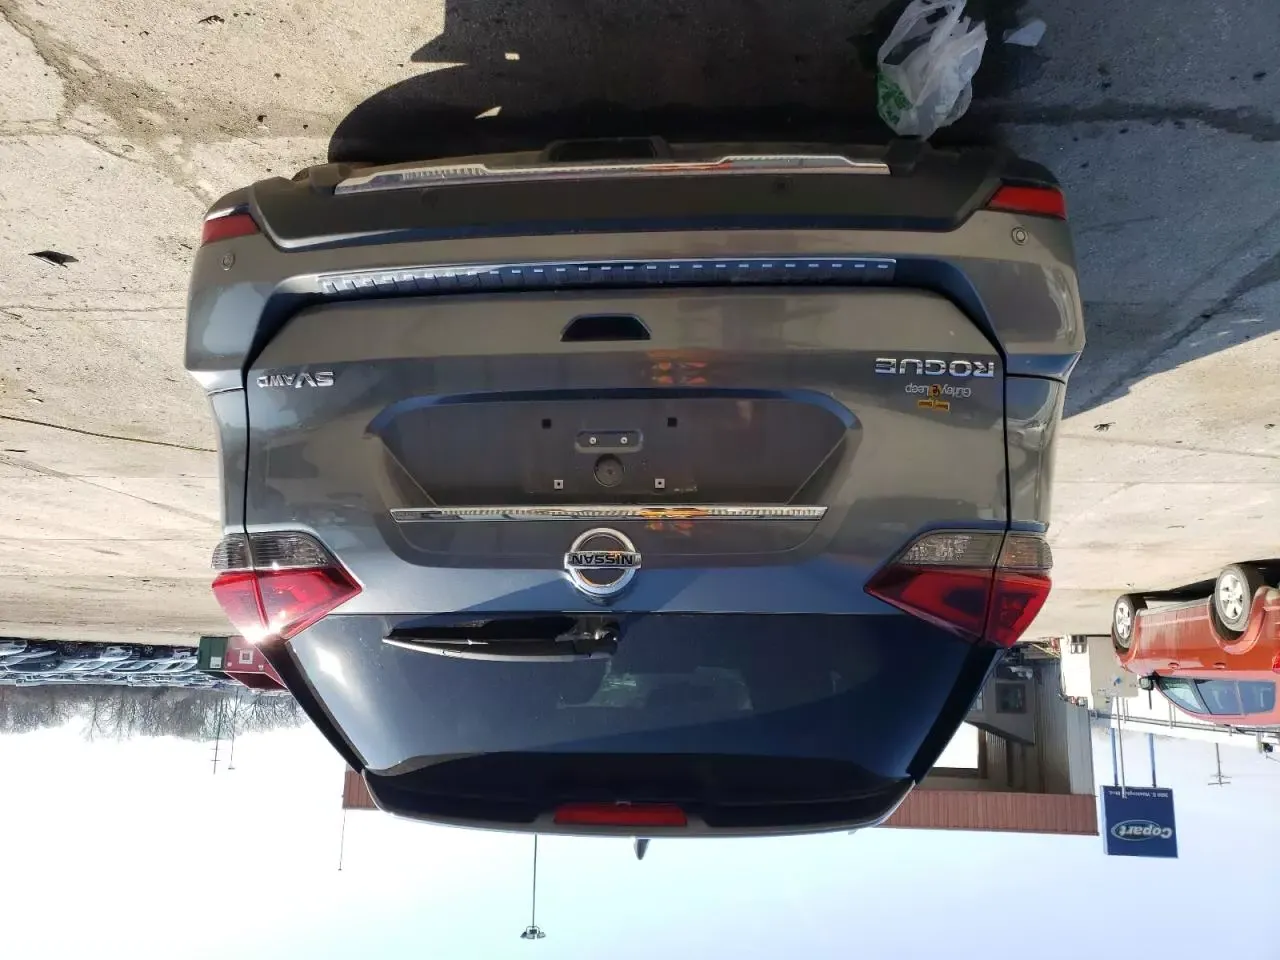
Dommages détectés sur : plaque d'immatriculation arrière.
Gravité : majeur